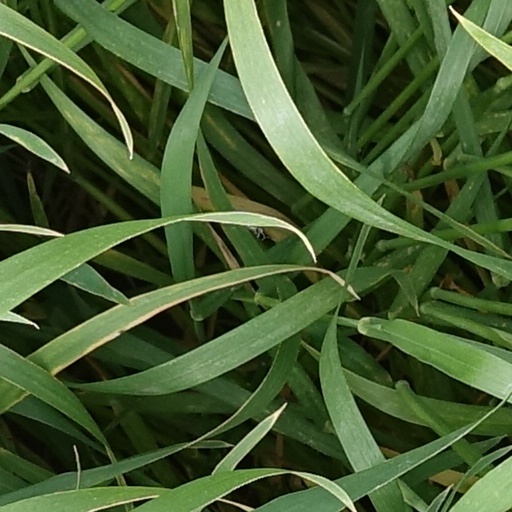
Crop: wheat